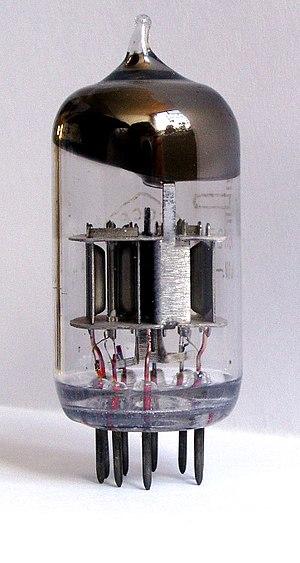
Un tube électronique, également appelé tube à vide ou même lampe, est un composant électronique actif, généralement utilisé comme amplificateur de signal. Le tube à vide redresseur ou amplificateur a été remplacé dans beaucoup d'applications par différents semi-conducteurs, mais n'a pas été remplacé dans certains domaines comme l'amplification de forte puissance ou des hyperfréquences.
L'électricité existe depuis les débuts de l'univers qui est composé, selon des principes physiques, de « matière ». Son histoire vue par les hommes remonte aux débuts de l'humanité, car l'électricité est partout présente, très discrète la majorité du temps. Elle se manifeste parfois de manière très spectaculaire et brutale : par exemple sous forme d'éclairs associés au tonnerre et à des destructions.